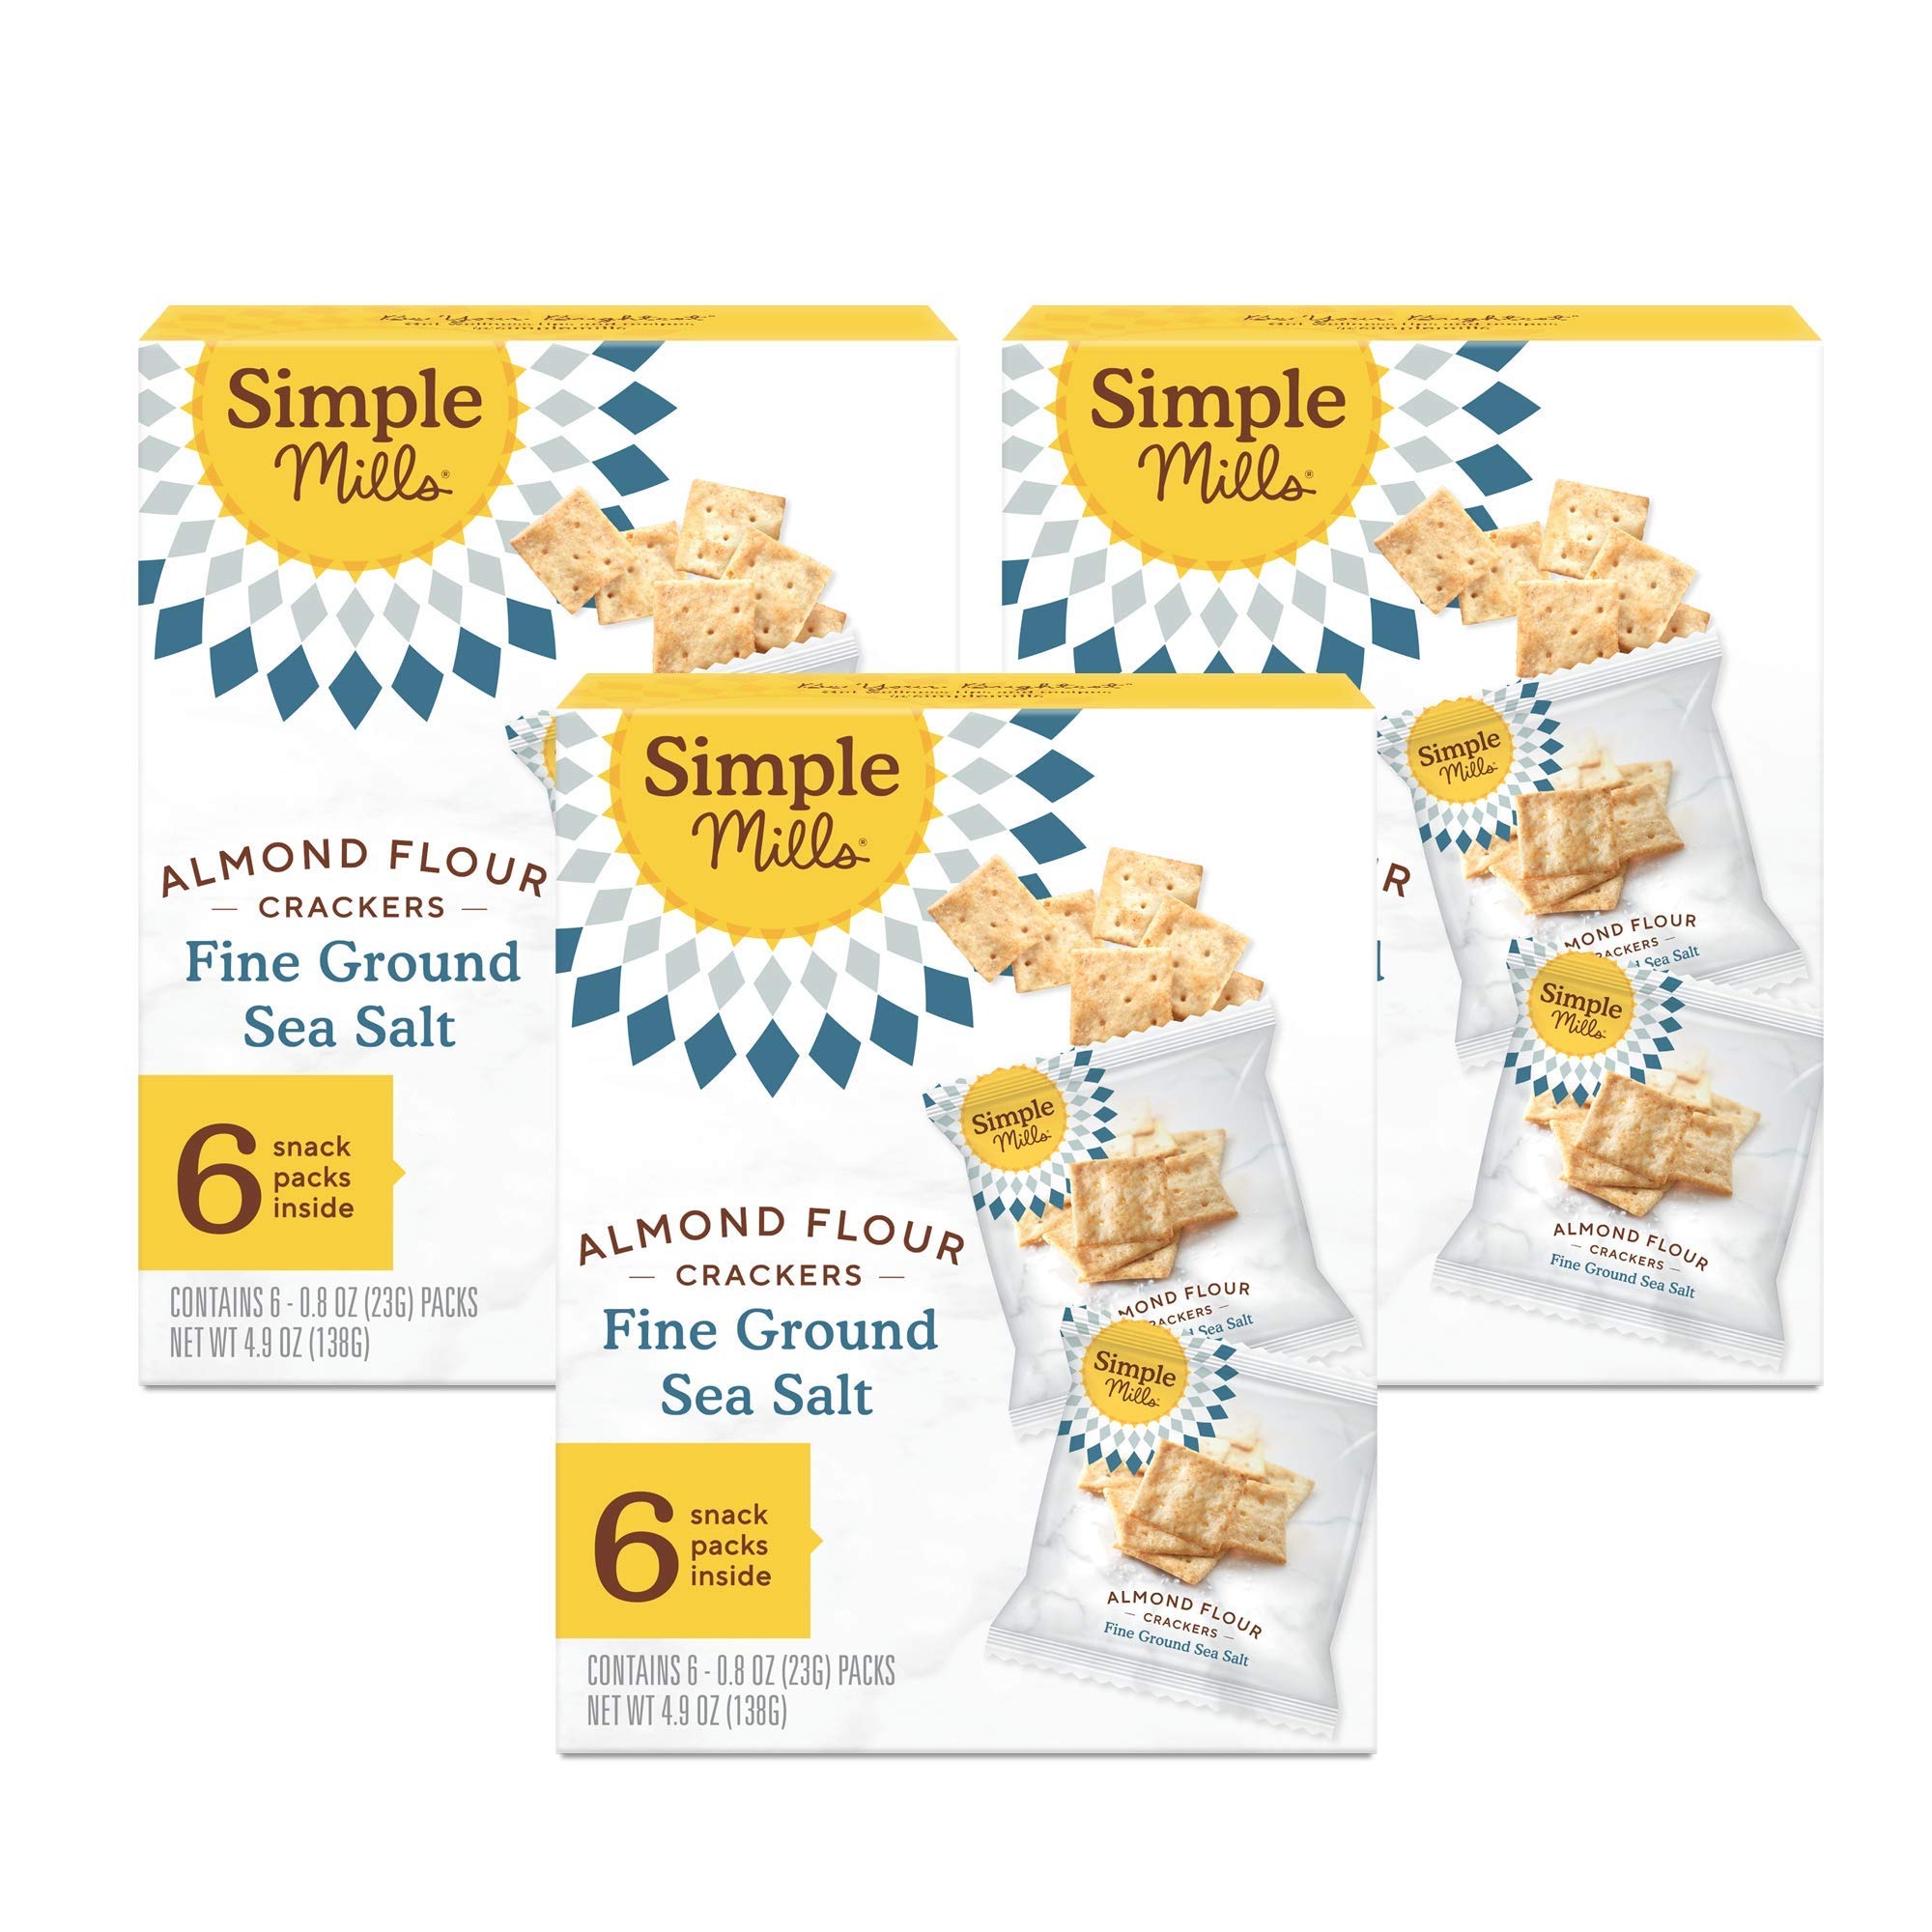
Item Name: Simple Mills Almond Flour Crackers, Fine Ground Sea Salt Snack Packs - Gluten Free, Vegan, Healthy Snacks, 4.9 Ounce (Pack of 3)
Bullet Point 1: Receive 3 boxes of Simple Mills Fine Ground Sea Salt Almond Flour Cracker Snack Packs. The ultimate, everyday snack - now in an on the go or a quick stay at home snack size.
Bullet Point 2: Take a look at our nutritious cracker ingredients. Nutrient dense, purposeful ingredient list for these delicious snacks from Simple Mills.
Bullet Point 3: See our reviews on your iPhone, iPad, Android, or laptop by scrolling down to see how other consumers rate our delicous taste!
Bullet Point 4: Nothing artificial, ever. Shelf stable snack that is perfect for stocking up the pantry and great way to gain energy and boost productivity
Bullet Point 5: Made With Simple Ingredients, Certified Gluten free, Non-GMO, Grain Free, Corn Free, Paleo Friendly, Plant Based
Value: 14.7
Unit: Ounce

Price: 5.06